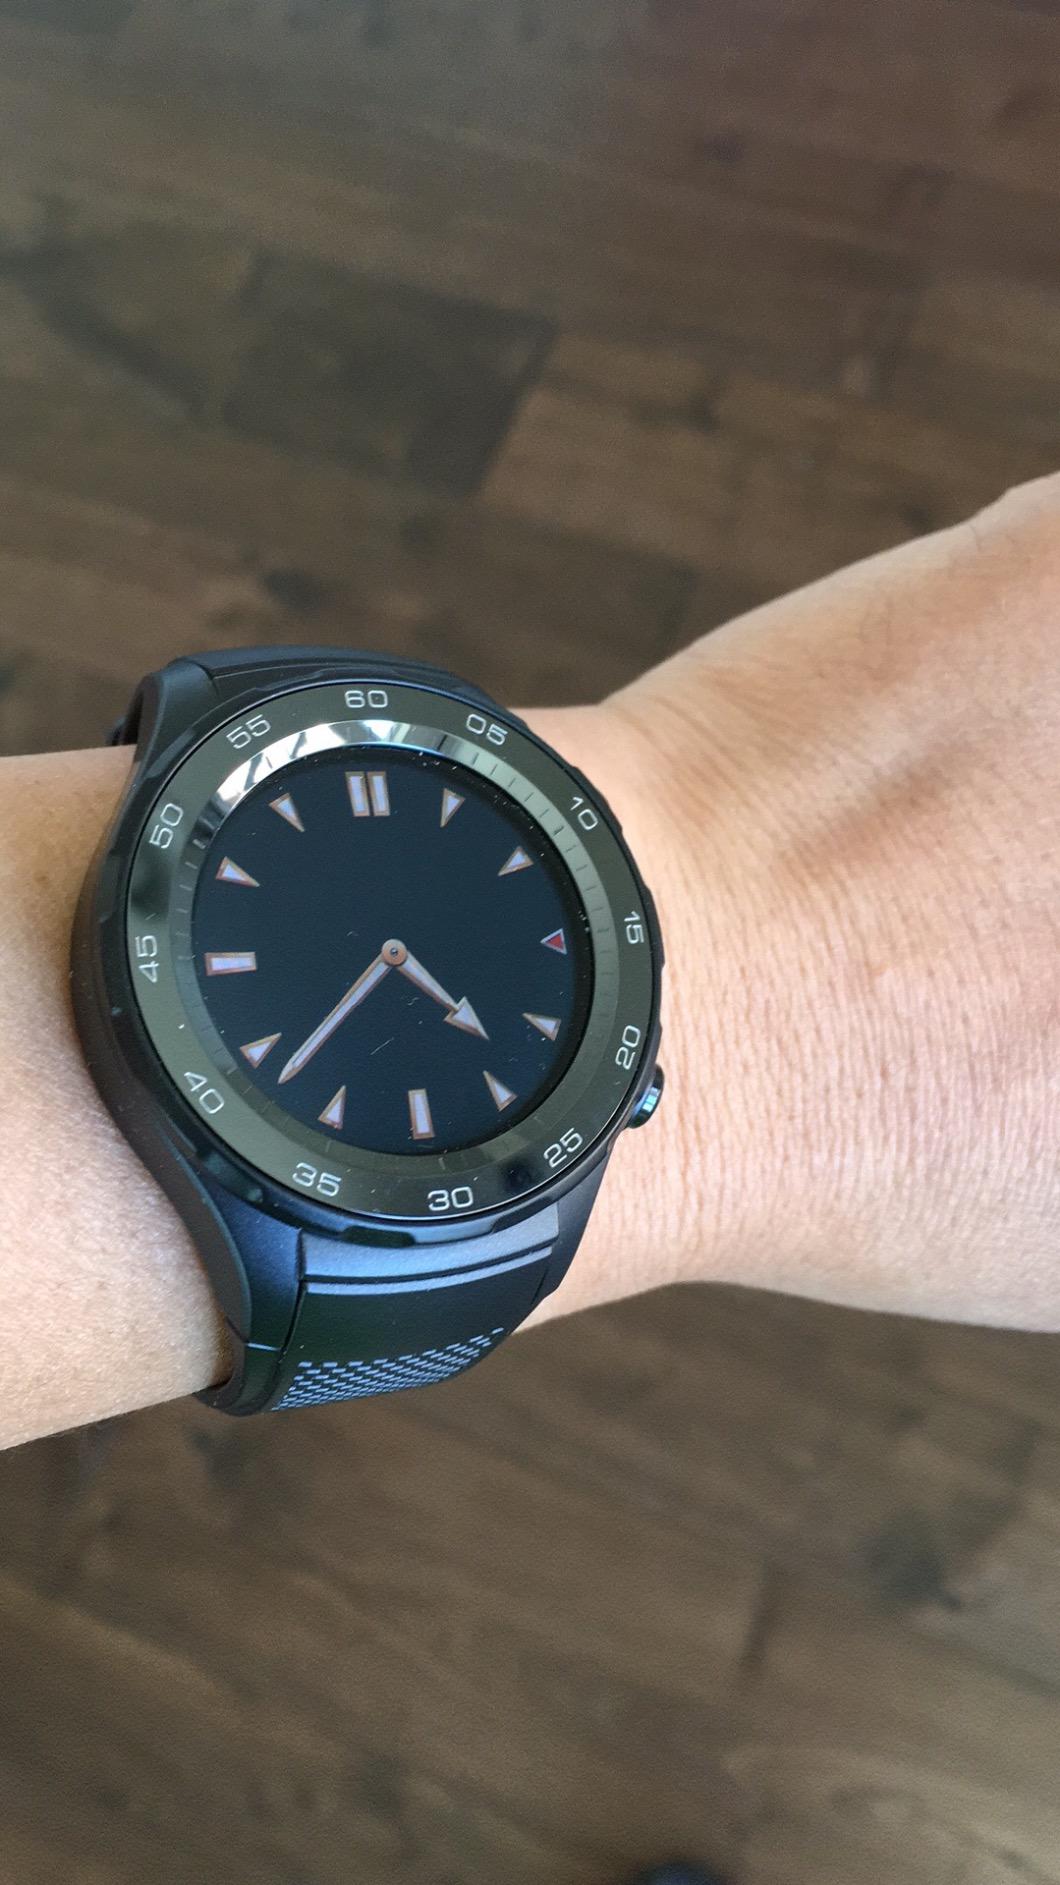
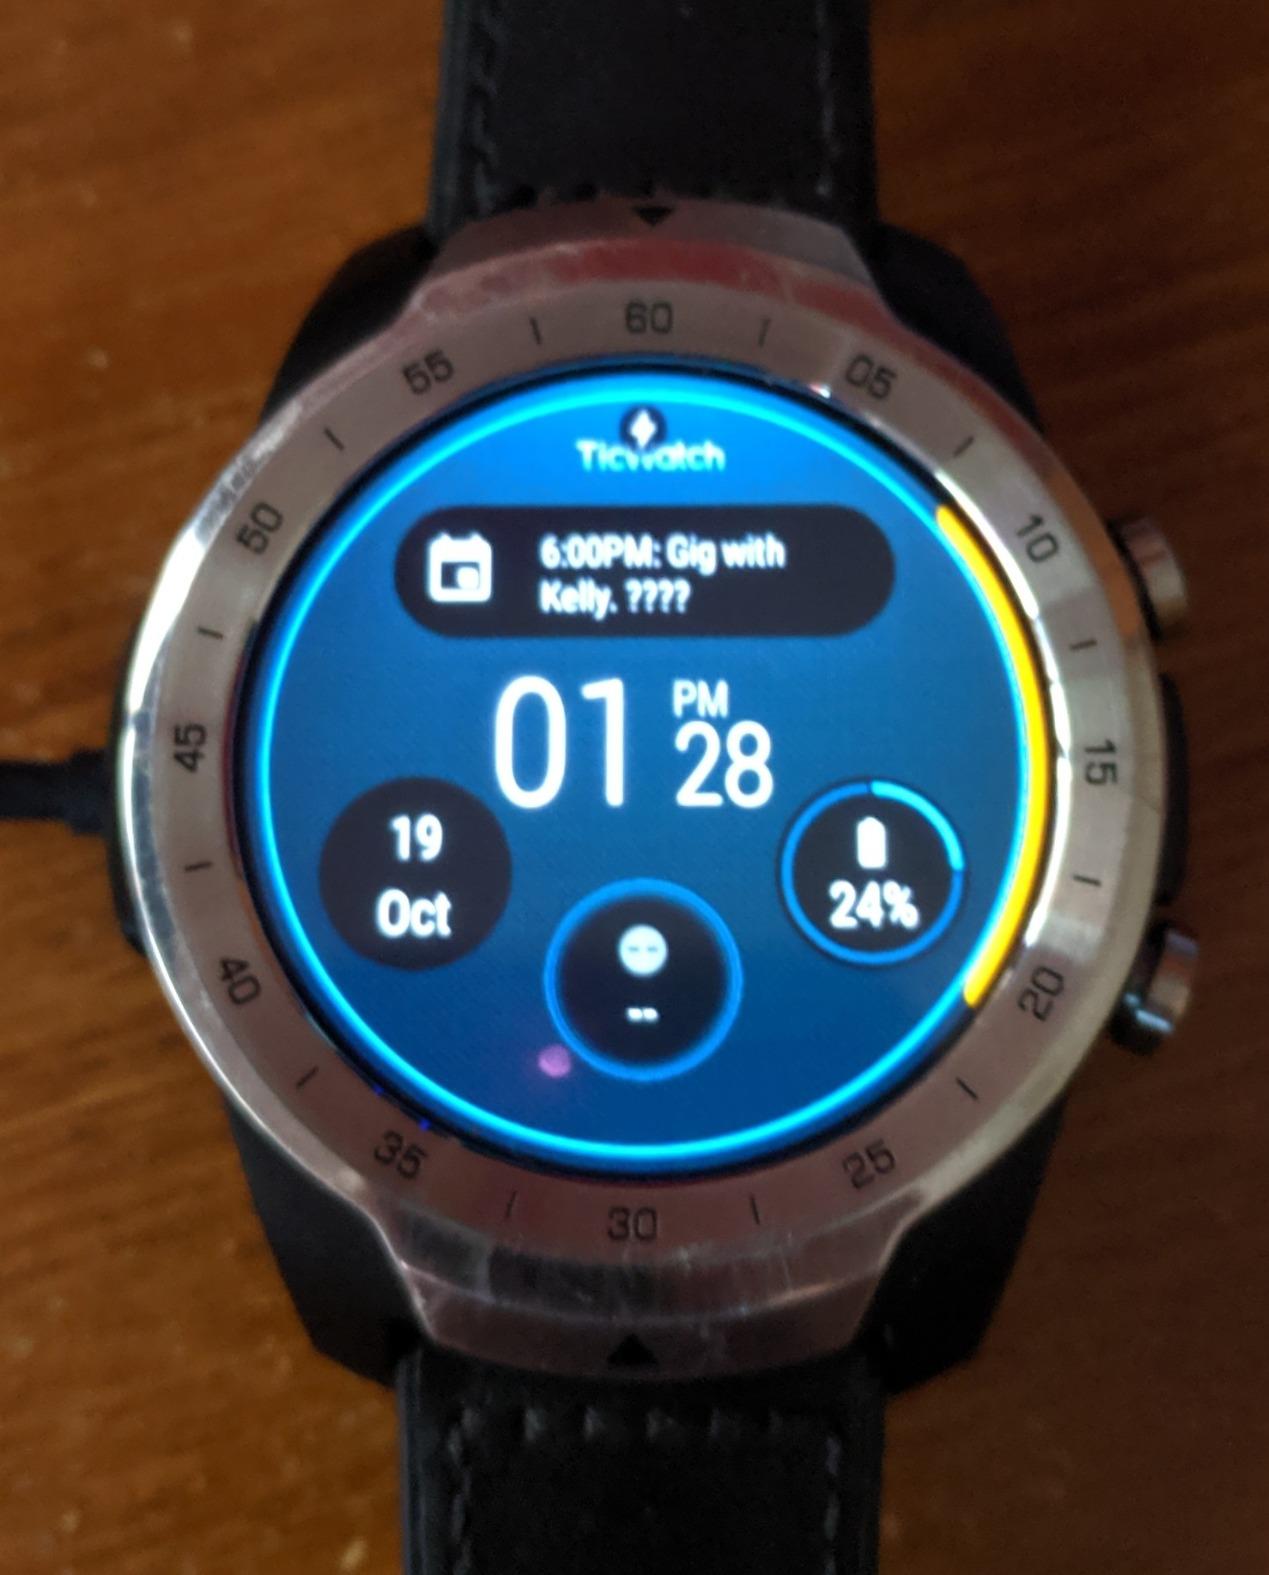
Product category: smartwatch
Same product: no